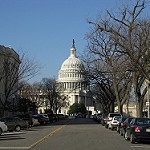
Label: buildings